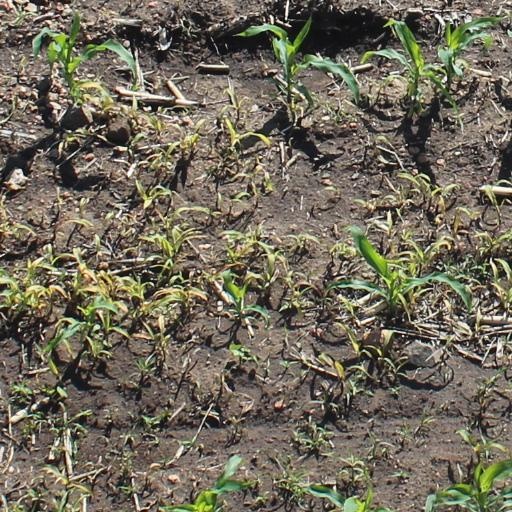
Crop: maize; corn